Julien Quesne

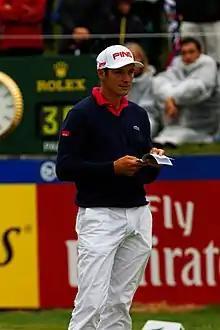
Julien Quesne

Quesne was born in Le Mans, France. In 2003, Quesne turned professional and joined the Alps Tour. He gained a place on the second tier Challenge Tour for 2005 by reaching the final stage of the European Tour Qualifying School at the end of 2004. He has played on the tour since then, except for 2007 when he returned to the Alps Tour for a season. That season, he won three tournaments and topped the Alps Tour Order of Merit to graduate back to the Challenge Tour for the 2008 season.